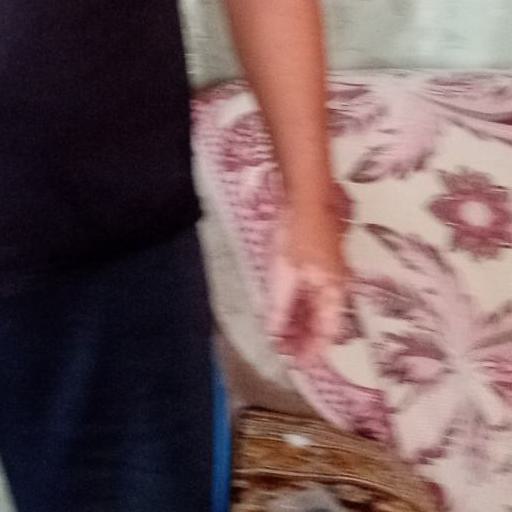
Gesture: no_gesture